Manu-Tongātea

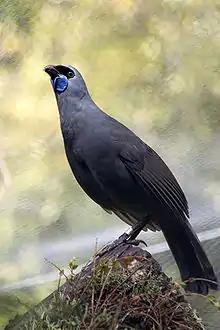
Kōkako bird.

The story of Manu-Tongātea is recorded by Pei Te Hurinui Jones based on an oral account which he heard from Te Nguha Huirama of Ngāti Tamainu-pō, Ngāti Maniapoto, and Ngāti Te Ata on 24 May 1932. The same story is reported by John White "The Ancient History of the Maori. IV: Tainui" (1888), but he gives Manu-Tongātea's father as Peha, son of Kai-ahi, and his mother as Peho and in this version Manu-Tongātea is captured and tied up when he goes to visit his father at Whakatane. In a version told to Bruce Biggs by Elsie Turnbull, Manu-Tongātea is instead a man of Maungatautari, who committed adultery with a lady of Marokopa and was tied to a wooden pole, but was released as a result of his cries and left a kokako-feather cloak for his unborn son, who was therefore named Kōkako.